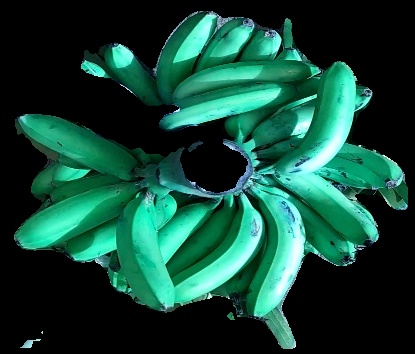
Variety: pachbale
Grade: grade3